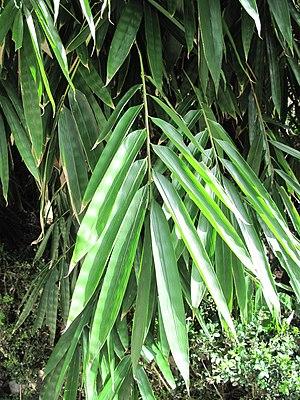
Dendrocalamus asper dans l'entrée du jardin des Serres de la Madone à Menton, Alpes-Maritimes. Identifié par son étiquette botanique.